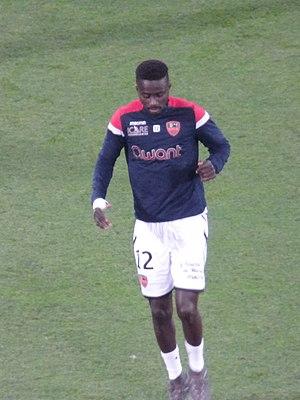
Mayoro N'Doye avant le match RC Lens / GFC Ajaccio, comptant pour la onzième journée du championnat de France de Ligue 2 2018-2019 au Stade Bollaert-Delelis, le 22 octobre 2018.
Mayoro N'Doye-Baye est un footballeur sénégalais, né le 18 décembre 1991 à Mbao, évoluant au poste de milieu de terrain au Gazélec Ajaccio.